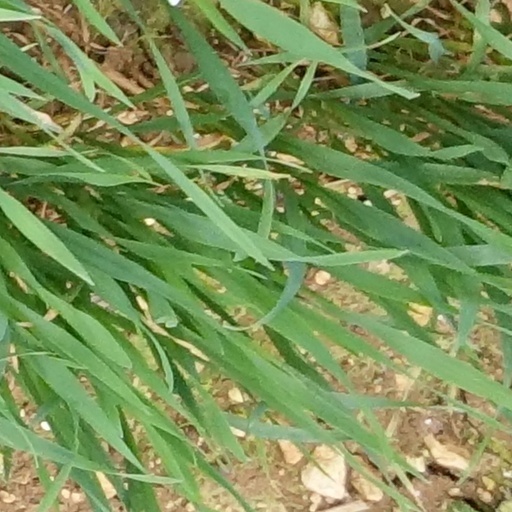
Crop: wheat